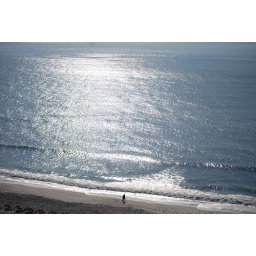
reflection on the Atlantic ocean in myrtle beach from the top floor of my hotel room.